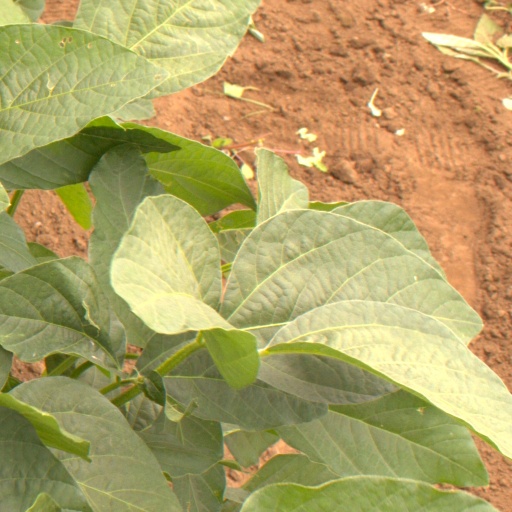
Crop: soybean